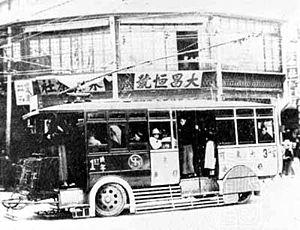
Marcel Forhan né en France à Corbeil-Essonnes en novembre 1884, mort en Chine à Shanghai en 1927, est ingénieur électricien, spécialisé dans les installations électriques de tramways et de stations TSF. Il doit sa notoriété à une trilogie métaphysique publiée dans de nombreux pays.